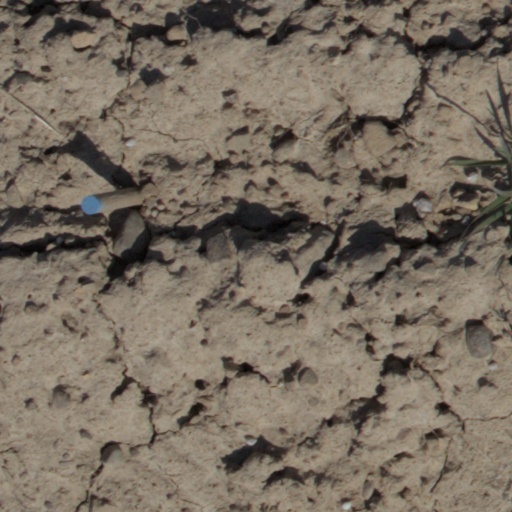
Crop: wheat